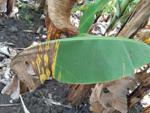
Label: segatoka